Tom Cecil Noel

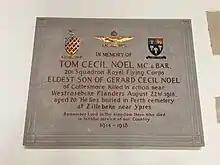
Memorial to Tom Cecil Noel in the Church of St Peter and St Paul, Exton, Rutland

Noel was awarded a bar to his Military Cross, which was gazetted posthumously on 13 September 1918 for "conspicuous gallantry and devotion to duty. In four days he and his pilot destroyed seven enemy machines and drove down three out of control. His courage and skill are of the first order, and of inestimable value to his squadron."